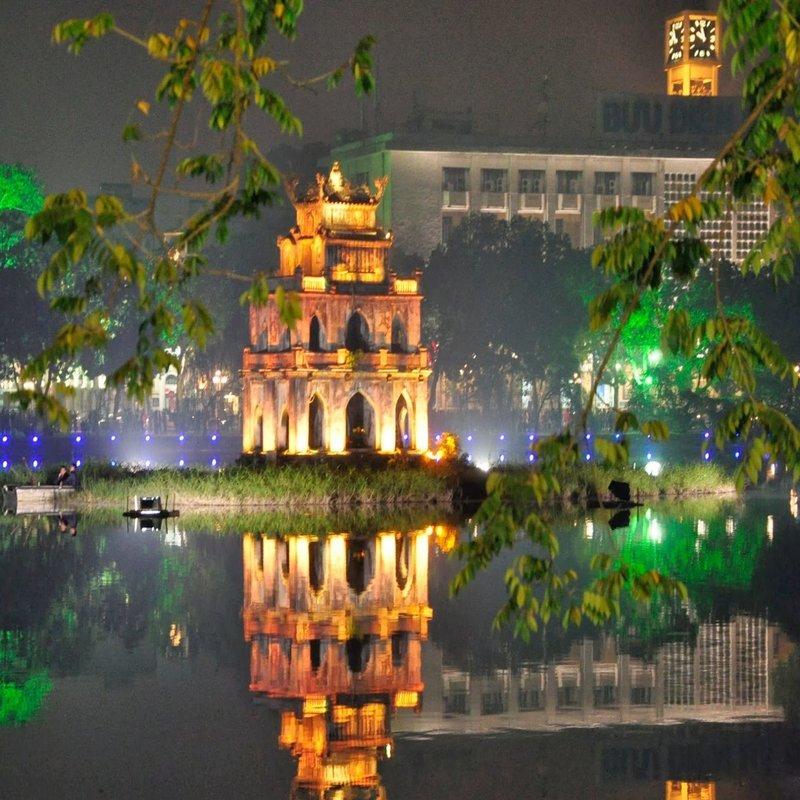
có thể nhìn thấy hình ảnh phản chiếu của toà tháp trên mặt nước